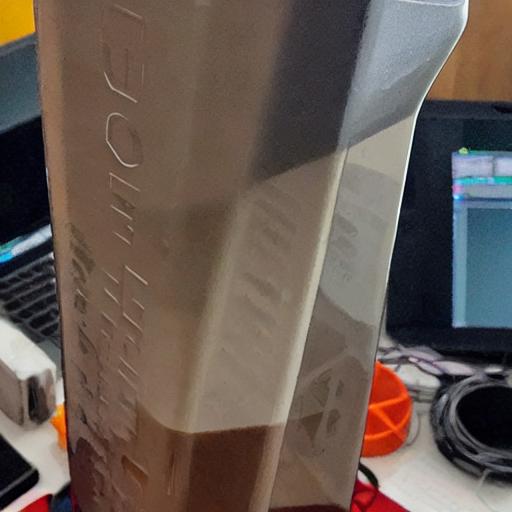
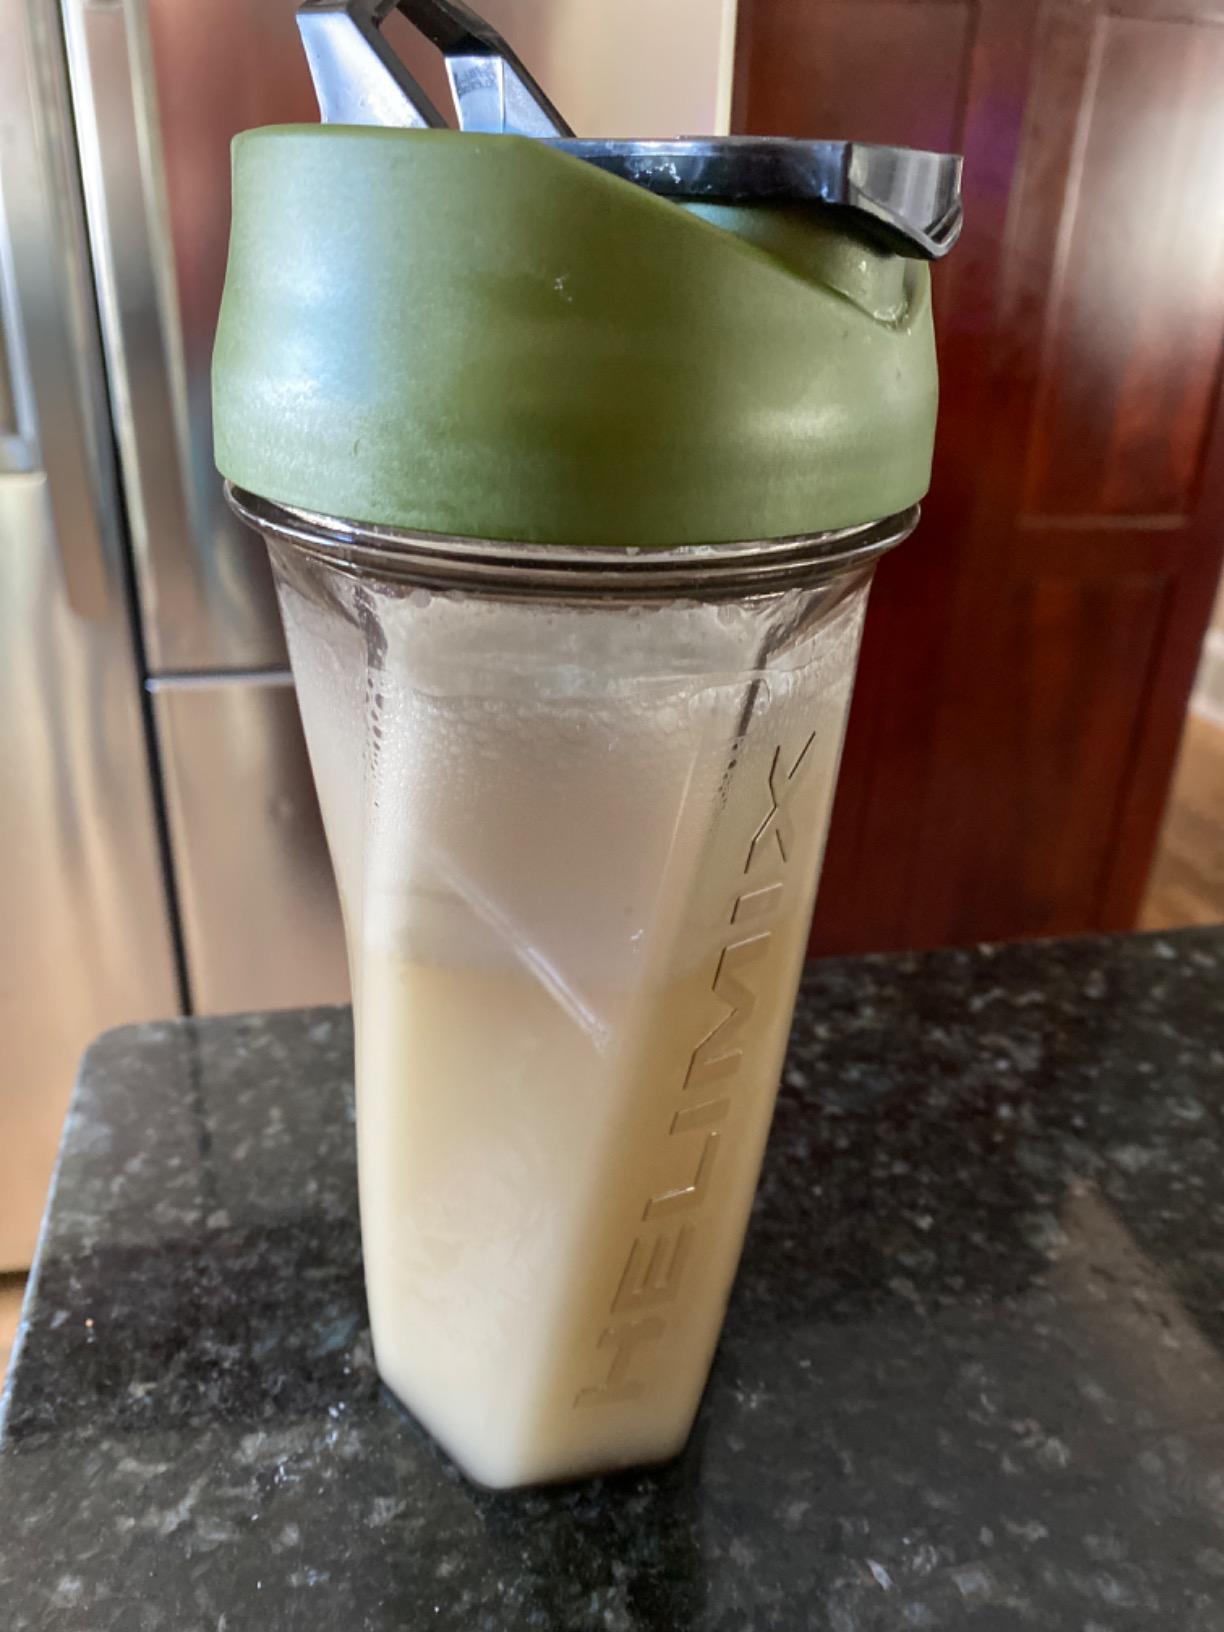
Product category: items_blender
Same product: no